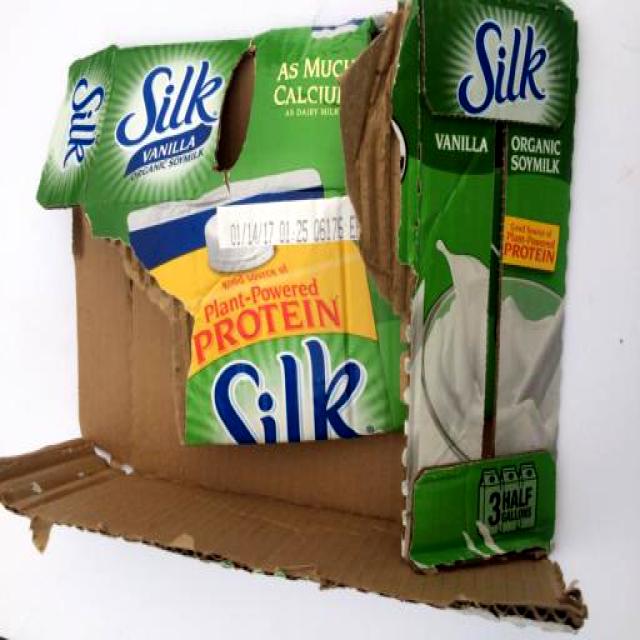
Label: Cardboard